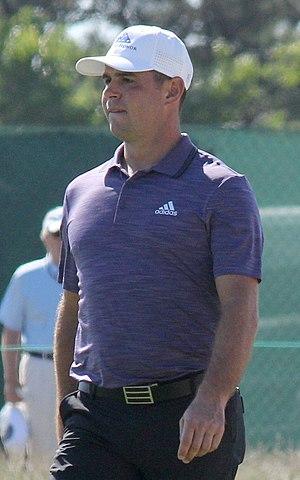
Gary Woodland, né le 21 mai 1984 à Topeka, est un golfeur professionnel américain évoluant sur le PGA Tour. En 2019, il remporte son premier tournoi majeur, l'US Open.